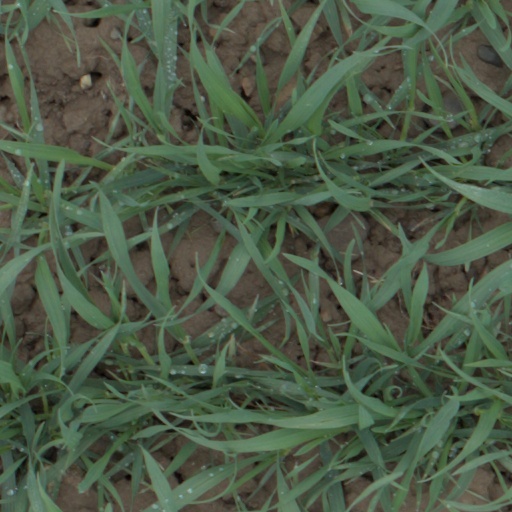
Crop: wheat